Buick V8 engine

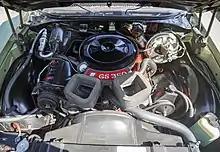
A 350 in a 1969 Buick Gran Sport

In 1964, Buick replaced the 215 with an iron-block engine of very similar architecture. The new "small block" engine had a bore of and a stroke of for a displacement of . It retained the aluminum cylinder heads, intake manifold, and accessories of the 215 for a dry weight of . The 300 was offered in two-barrel form, with 9.0:1 compression, making at 4600 rpm and at 2400 rpm, and four-barrel form, with 11.0:1 compression, making at 4800 rpm and at 3000 rpm.